Jaromír Jágr

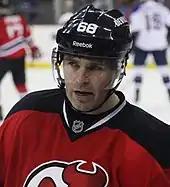
Jágr with the Devils in January 2014

On 21 November, Jágr tied Gordie Howe's record of game-winning goals with 121, with his 690th goal, which tied him in ninth place (with former teammate Mario Lemieux) for all-time goal-scoring leaders. On 20 December, he scored his 693rd goal, putting him in eighth place over Steve Yzerman. A day later, Jágr tied Mark Messier for seventh place in NHL history for goals scored with 694. Later in the season, on 14 January 2014, he scored his 695th goal, passing Messier, putting him 14 goals away from passing Mike Gartner. On 1 March, Jágr scored his 700th career NHL goal as the Devils won 6–1 against the New York Islanders at Nassau Veterans Memorial Coliseum. On 8 April, near the conclusion of the Devils' season, he was awarded the New Jersey Devils MVP Award at their annual team awards ceremony. He scored two points in his final game of the season (two assists in the third period), surpassing Gordie Howe for eighth place on the NHL's all-time list for career assists and tying Steve Yzerman for sixth on the all-time points list at 1,755. Jágr finished the season as the team's leading scorer, with his highest points total in a season since 2007–08. Jágr's play led the Devils to re-sign him to another one-year contract on 30 April. He became the joint sixth-highest scorer in NHL history in November 2014 after scoring his 708th NHL goal for the Devils against Boston. On 8 December, in his 1,500th NHL game, he moved ahead of Marcel Dionne for fifth place on the NHL's all-time points list with 1,772. On 3 January 2015, in a game against the Philadelphia Flyers, Jágr became the oldest player in NHL history to score a hat-trick at 42 years and 322 days. The record was previously held by Detroit Red Wings defenceman Nicklas Lidström.